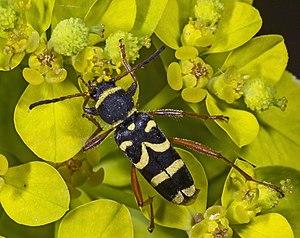
Le clyte bélier est une espèce de coléoptères de la famille des cérambycidés, sous-famille des Cerambycinae, tribu des Clytini et du genre Clytus.
Les Cerambycinae sont une sous-famille d'insectes coléoptères de la famille des cérambycidés. Ils sont répandus dans le monde entier, surtout dans les régions tropicales. Les Cerambycinae comprennent environ un tiers des espèces connues de Cerambycidae.
La liste ci-dessous recense les longicornes observées sur le Massif armoricain. Ce travail d'atlas des longicornes, réalisé par Xavier Gouverneur et Philippe Guérard, a été édité en 2011 par le Groupe d'étude des invertébrés armoricains. Il compile 23000 observations de près de 1000 naturalistes.